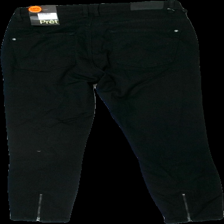
View: back
Type: Trousers
Category: Ladies
Brand: Prêt
Colors: Black
Material: ?
Cut: Regular
Size: 42
Season: All
Damage location: top left
Damage 2 location: top right
Damage 3 location: bottom left
Price range: 50-100
Recommended usage: Reuse
Description: svarta byxor